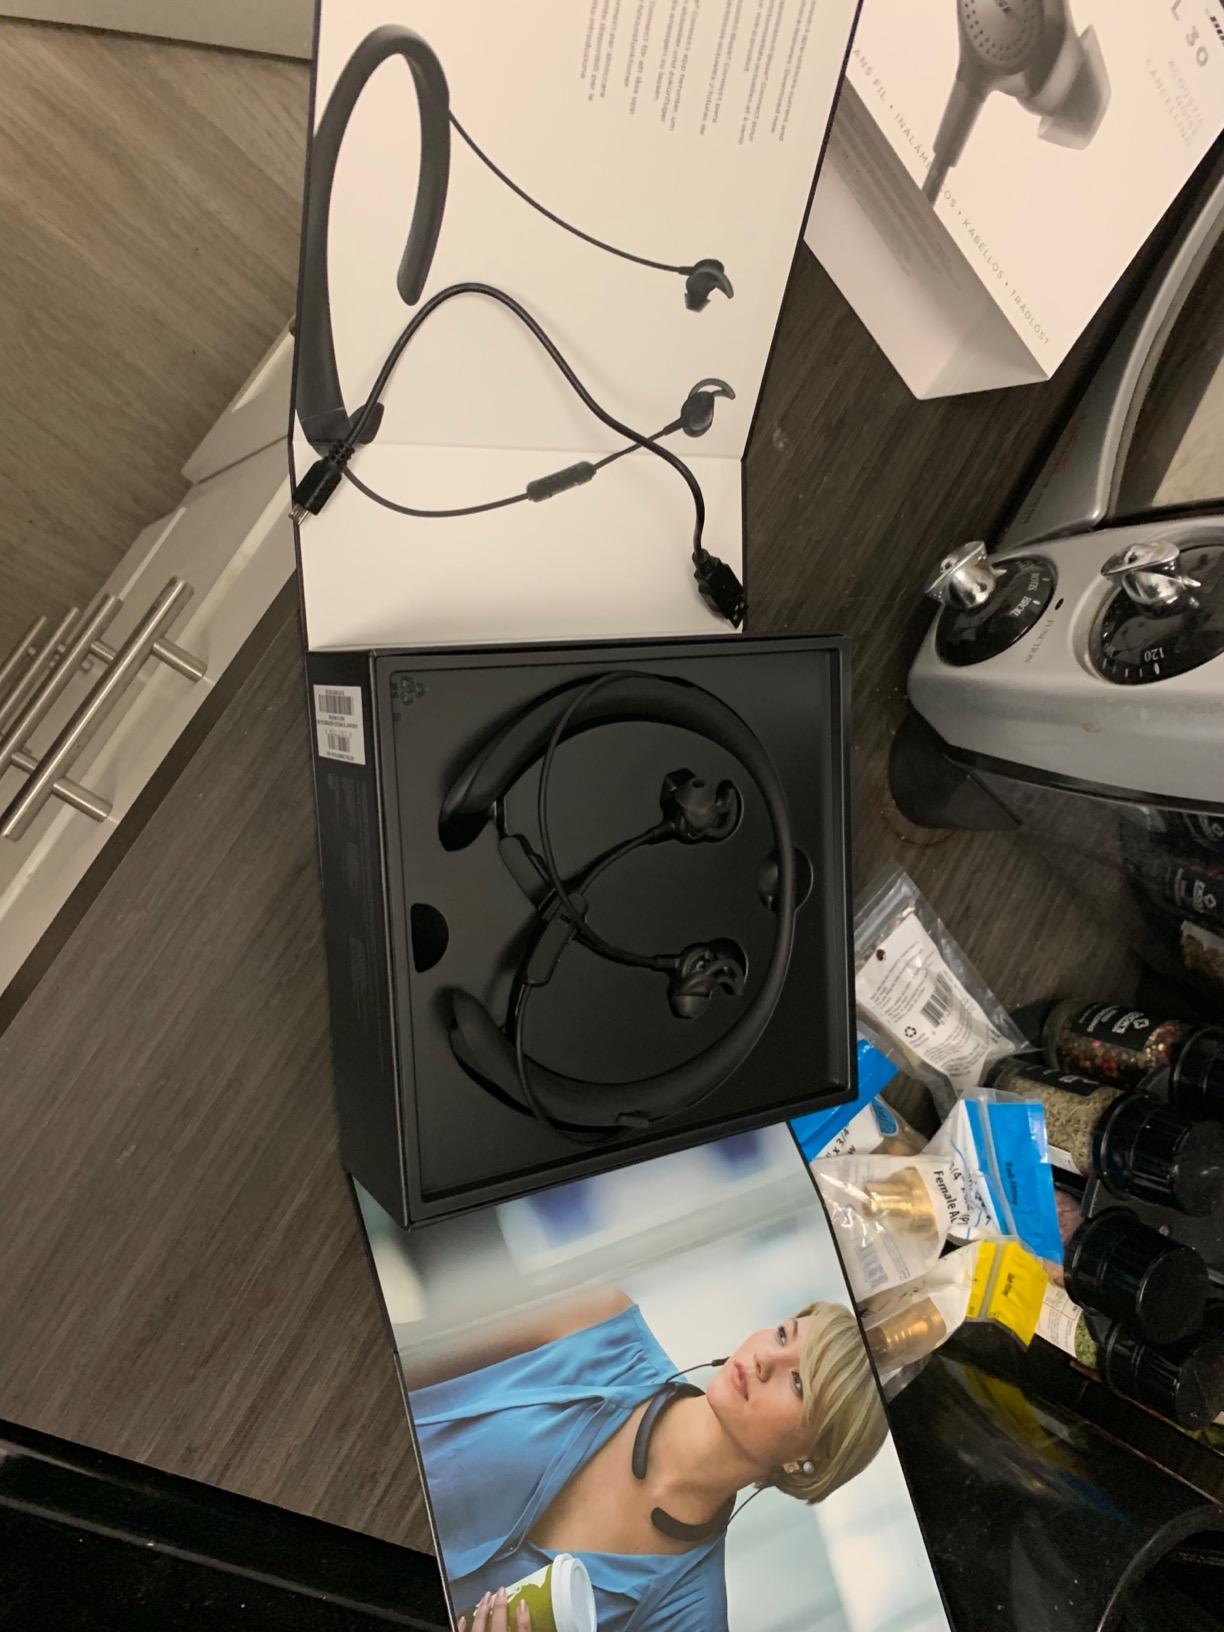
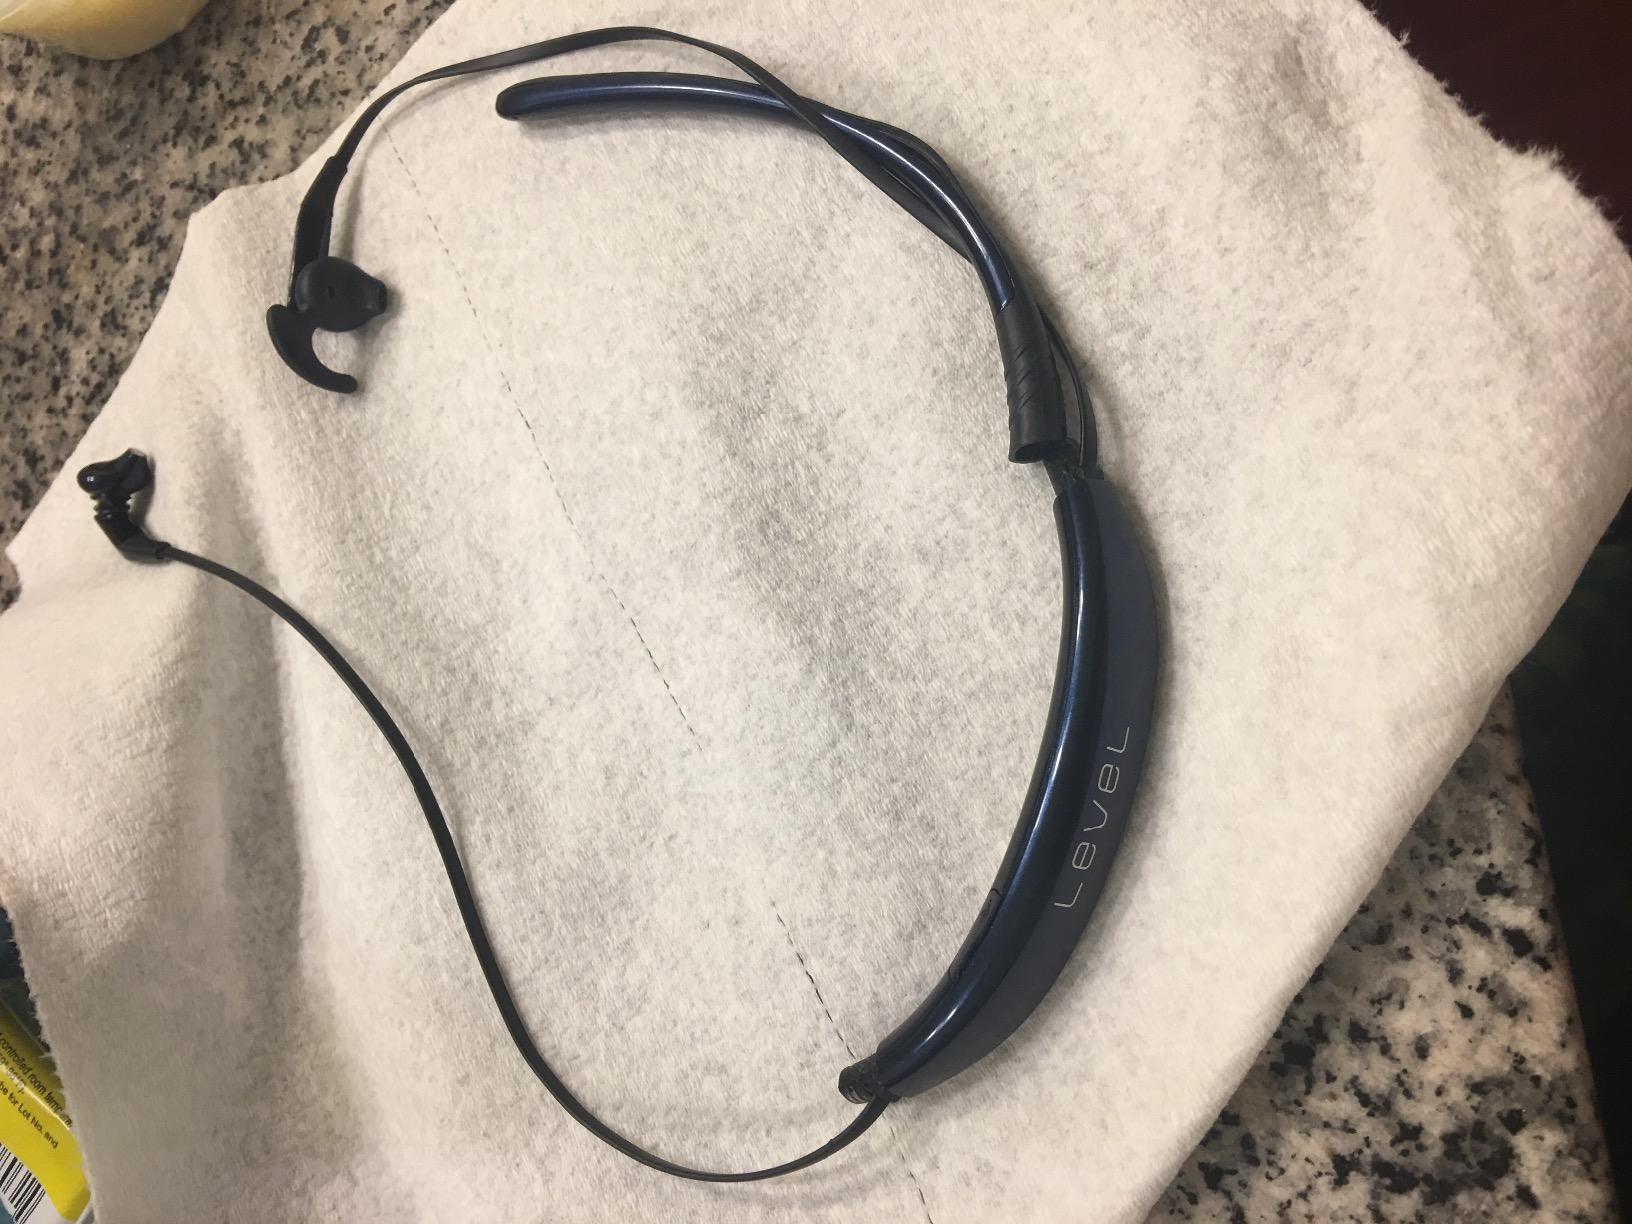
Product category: headphones
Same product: no